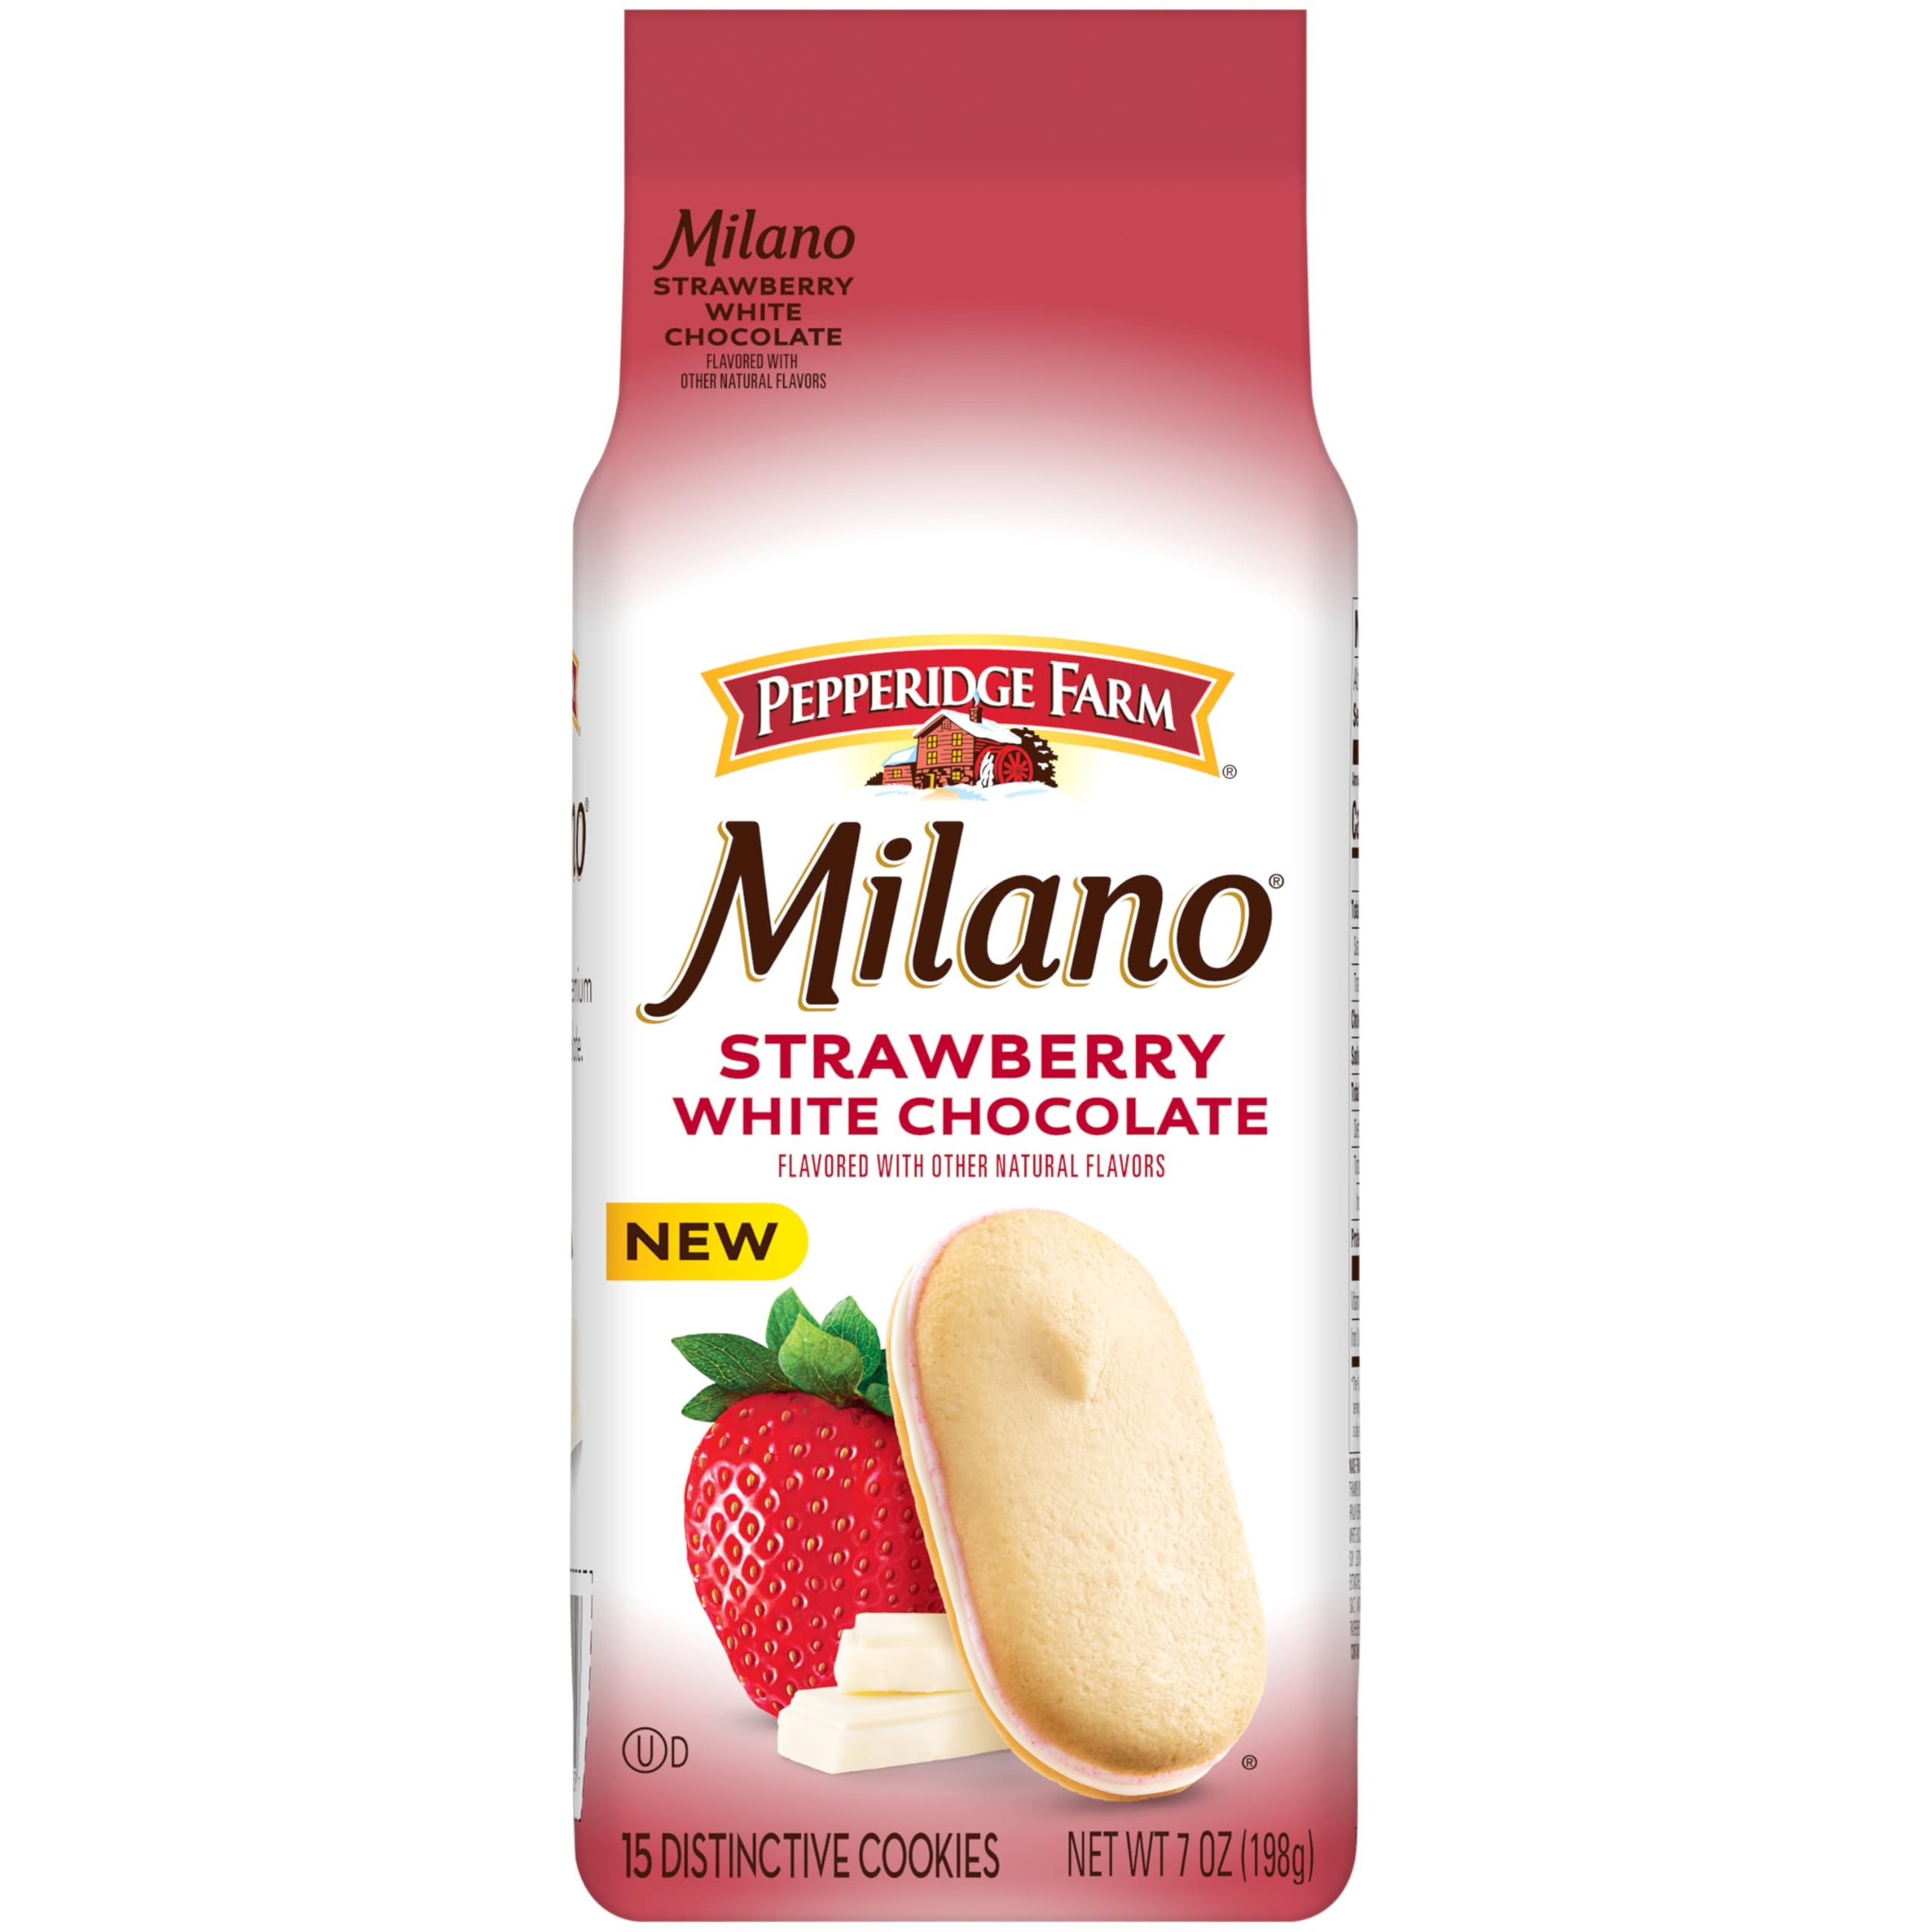
Item Name: Pepperidge Farm Milano White Chocolate Strawberry Flavored Cookies, 7 Oz Bag
Bullet Point 1: Includes one (1) 7-ounce bag of Pepperidge Farm Milano white chocolate strawberry flavored cookies
Bullet Point 2: Vibrant strawberry flavor paired with sweet, creamy white chocolate hidden between delicate cookies
Bullet Point 3: Delicate, sweet and oh so creamy, Pepperidge Farm Milano cookies are a classic that makes any moment special
Bullet Point 4: Pepperidge farm Milano cookies are crafted with care and quality ingredients
Bullet Point 5: Have a little taste
Value: 7.0
Unit: Ounce

Price: 4.49